Notre-Dame fire

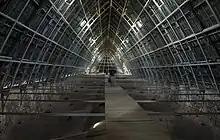
Chartres Cathedral was rebuilt with wrought iron trusses and copper sheeting after an 1836 fire.

Most of the wood/metal roof and the spire of the cathedral was destroyed, with about one third of the roof remaining. The remnants of the roof and spire fell atop the stone vault underneath, which forms the ceiling of the cathedral's interior. Some sections of this vaulting collapsed in turn, allowing debris from the burning roof to fall to the marble floor below, but most sections remained intact owing to the use of rib vaulting, greatly reducing damage to the cathedral's interior and objects within.